Canadian Maturity Stakes

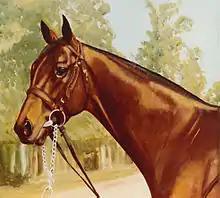
Norcliffe, painted by Bob Demuyser (1920-2003)

The Canadian Maturity Stakes was a Canadian Thoroughbred horse race run annually in late November at Woodbine Racetrack in Toronto, Ontario. Inaugurated in 1953, the race was restricted to four-year-old horses bred in Canada. It was contested on turf over a distance of a mile and a quarter (10 furlongs).